The Banner of Joan

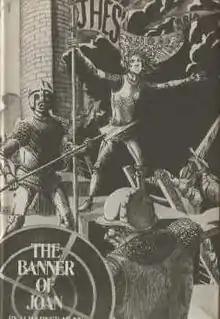
Dust-jacket from the first edition

The Banner of Joan is an epic poem by H. Warner Munn. It was first published in 1975 by Donald M. Grant, Publisher, Inc. in an edition of 975 copies in honor of Munn's appearance as Guest of Honor at the first World Fantasy Convention. The poem concerns Joan of Arc and may be seen as an epilogue to Munn's "Merlin" novels.